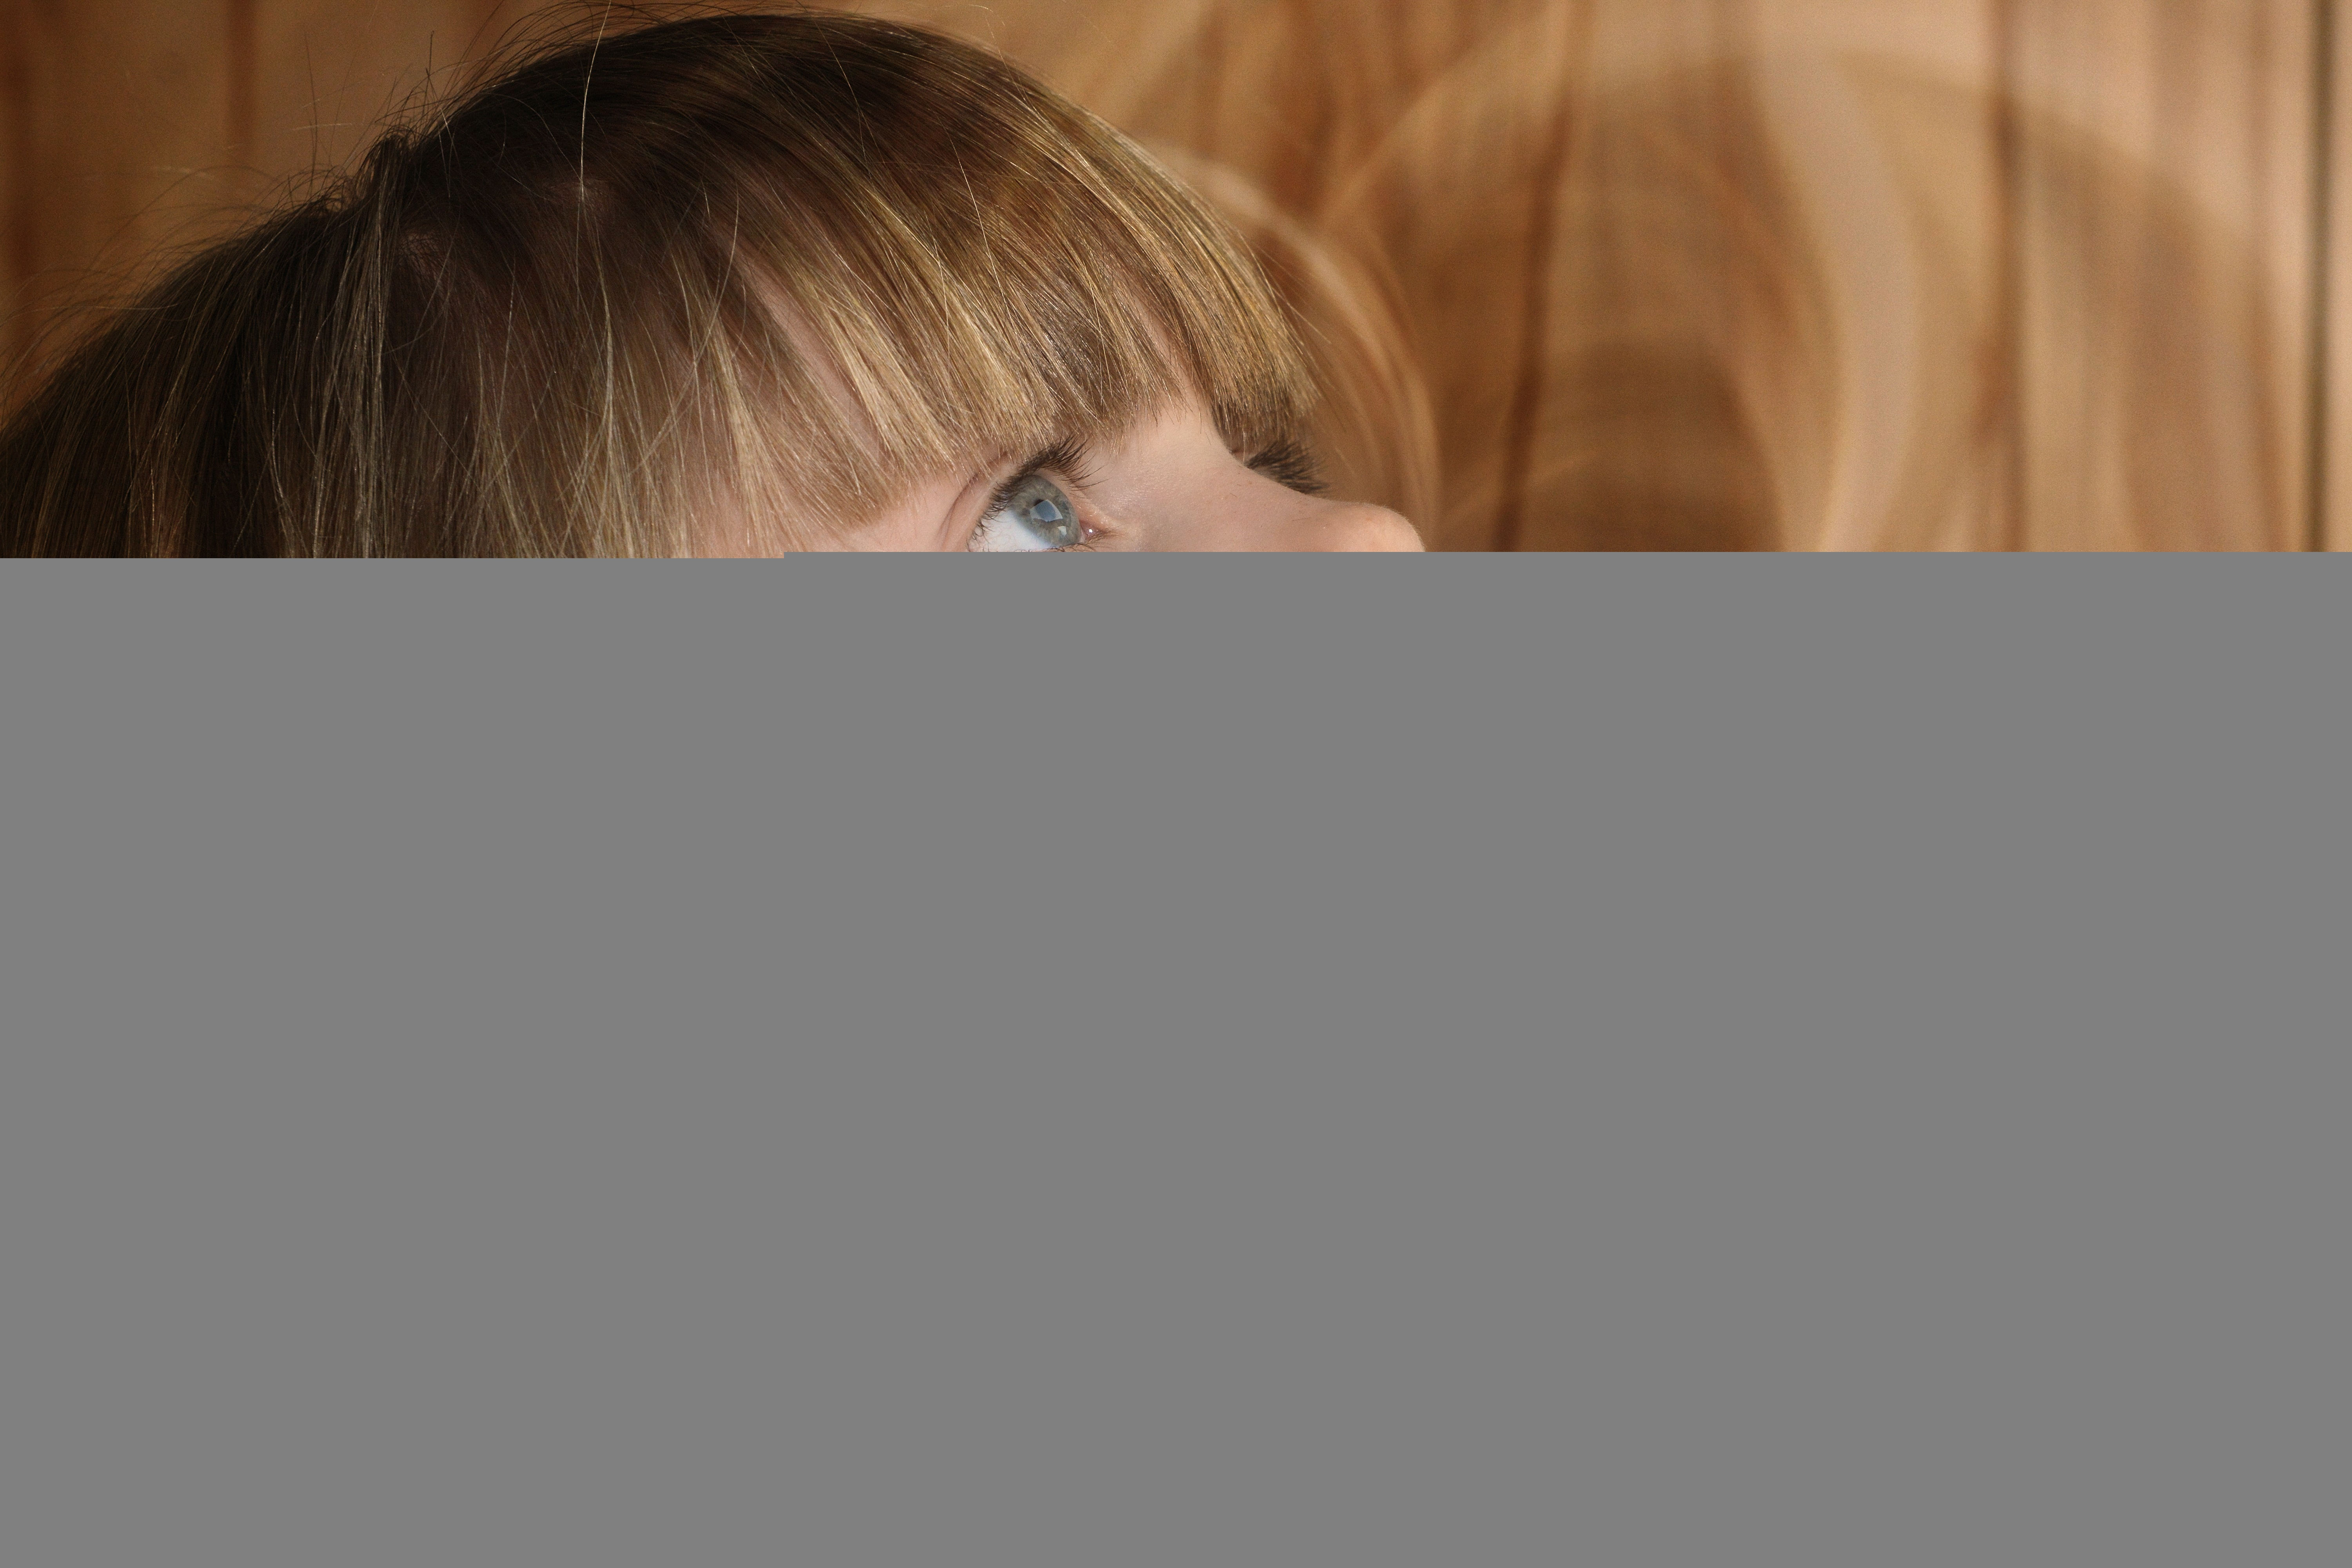
person, girl, cute, young, curtain, child, material, interior design, caucasian, textile, dress, gown, window treatment